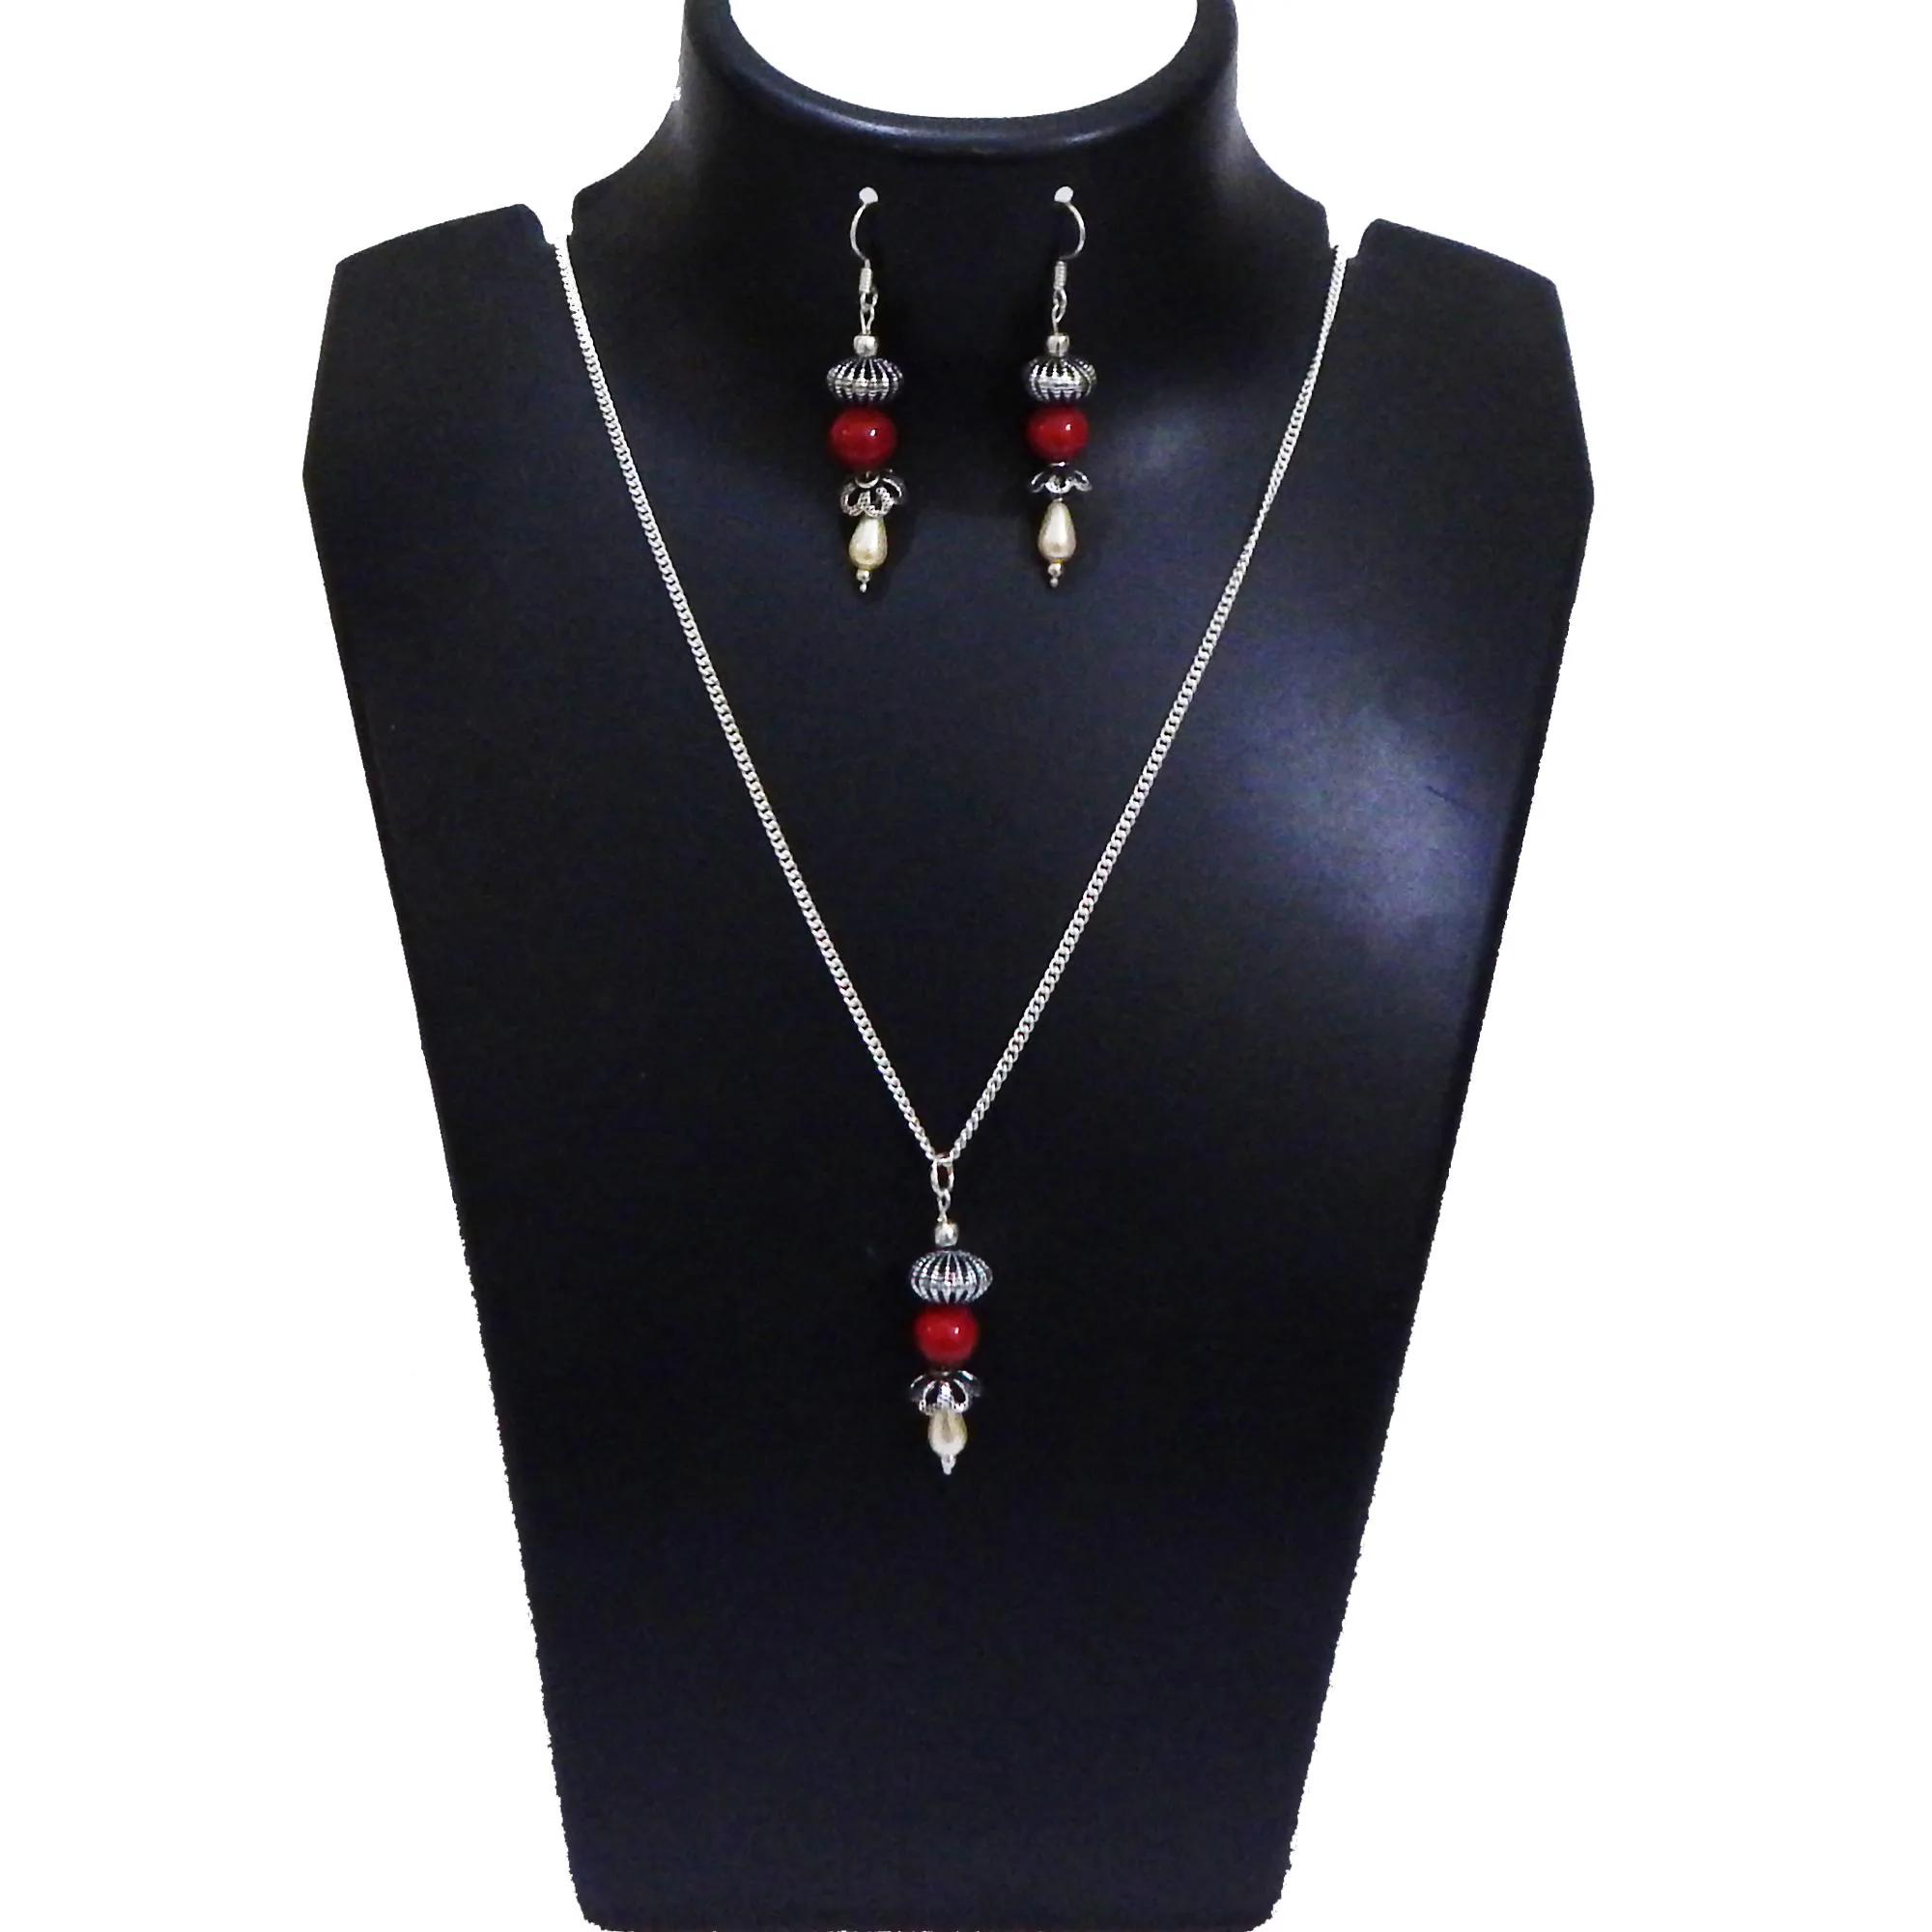
JAYA VISION ENTERPRISES Metal Chain with small Bead Pendant Jewelry
Type: Necklaces
Brand: JAYA VISION ENTERPRISES
Price: Rs. 250
JAYA VISION ENTERPRISES Metal Chain with small Bead Pendant Jewelry